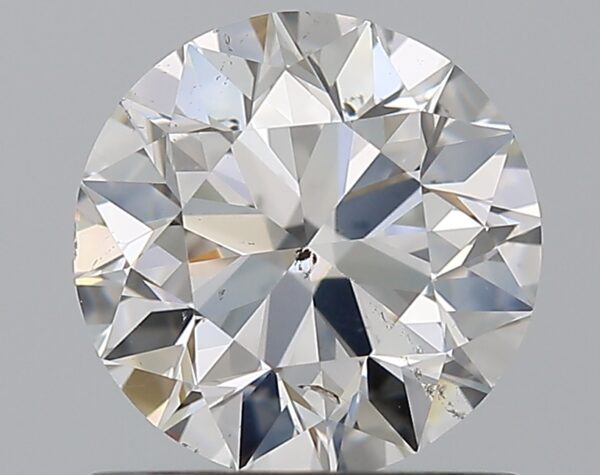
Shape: round
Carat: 1
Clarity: SI1
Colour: F
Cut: EX
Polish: EX
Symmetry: EX
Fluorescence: N
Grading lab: GIA
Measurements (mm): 6.32 x 6.36 x 3.98